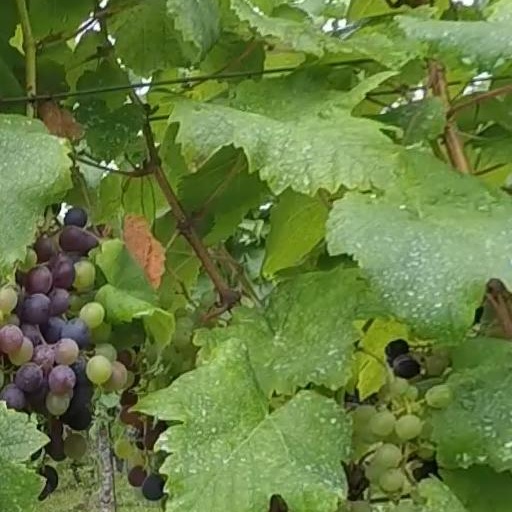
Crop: grape